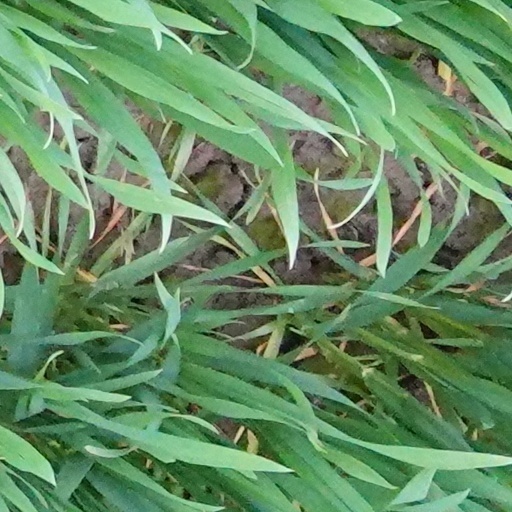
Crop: wheat